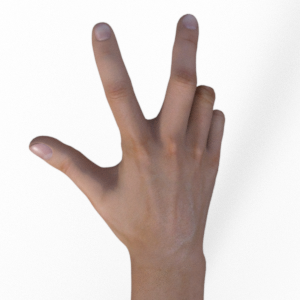
Label: scissors